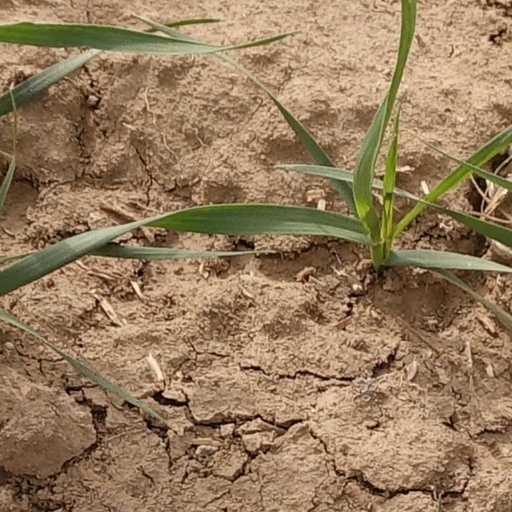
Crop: wheat